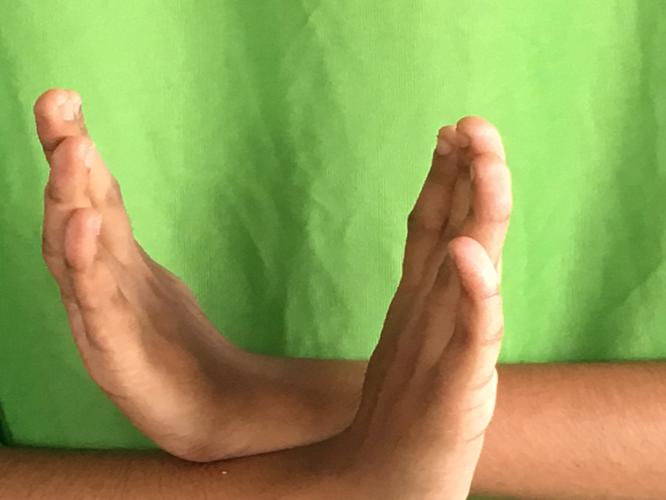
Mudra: Swastikam
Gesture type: double_hand